Keith Carradine

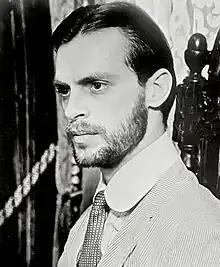
Carradine in "Pretty Baby" (1978)

Keith Ian Carradine (born August 8, 1949) is an American actor. In film he is known for his roles as Tom Frank in Robert Altman's "Nashville", E. J. Bellocq in Louis Malle's "Pretty Baby", and Mickey in Alan Rudolph's "Choose Me." On television he is known for his roles as Wild Bill Hickok on the HBO series "Deadwood", FBI agent Frank Lundy on the Showtime series "Dexter", Lou Solverson in the first season of FX's "Fargo", Penny's father Wyatt on the CBS sitcom "The Big Bang Theory", and U.S. President Conrad Dalton on the CBS political drama "Madam Secretary".